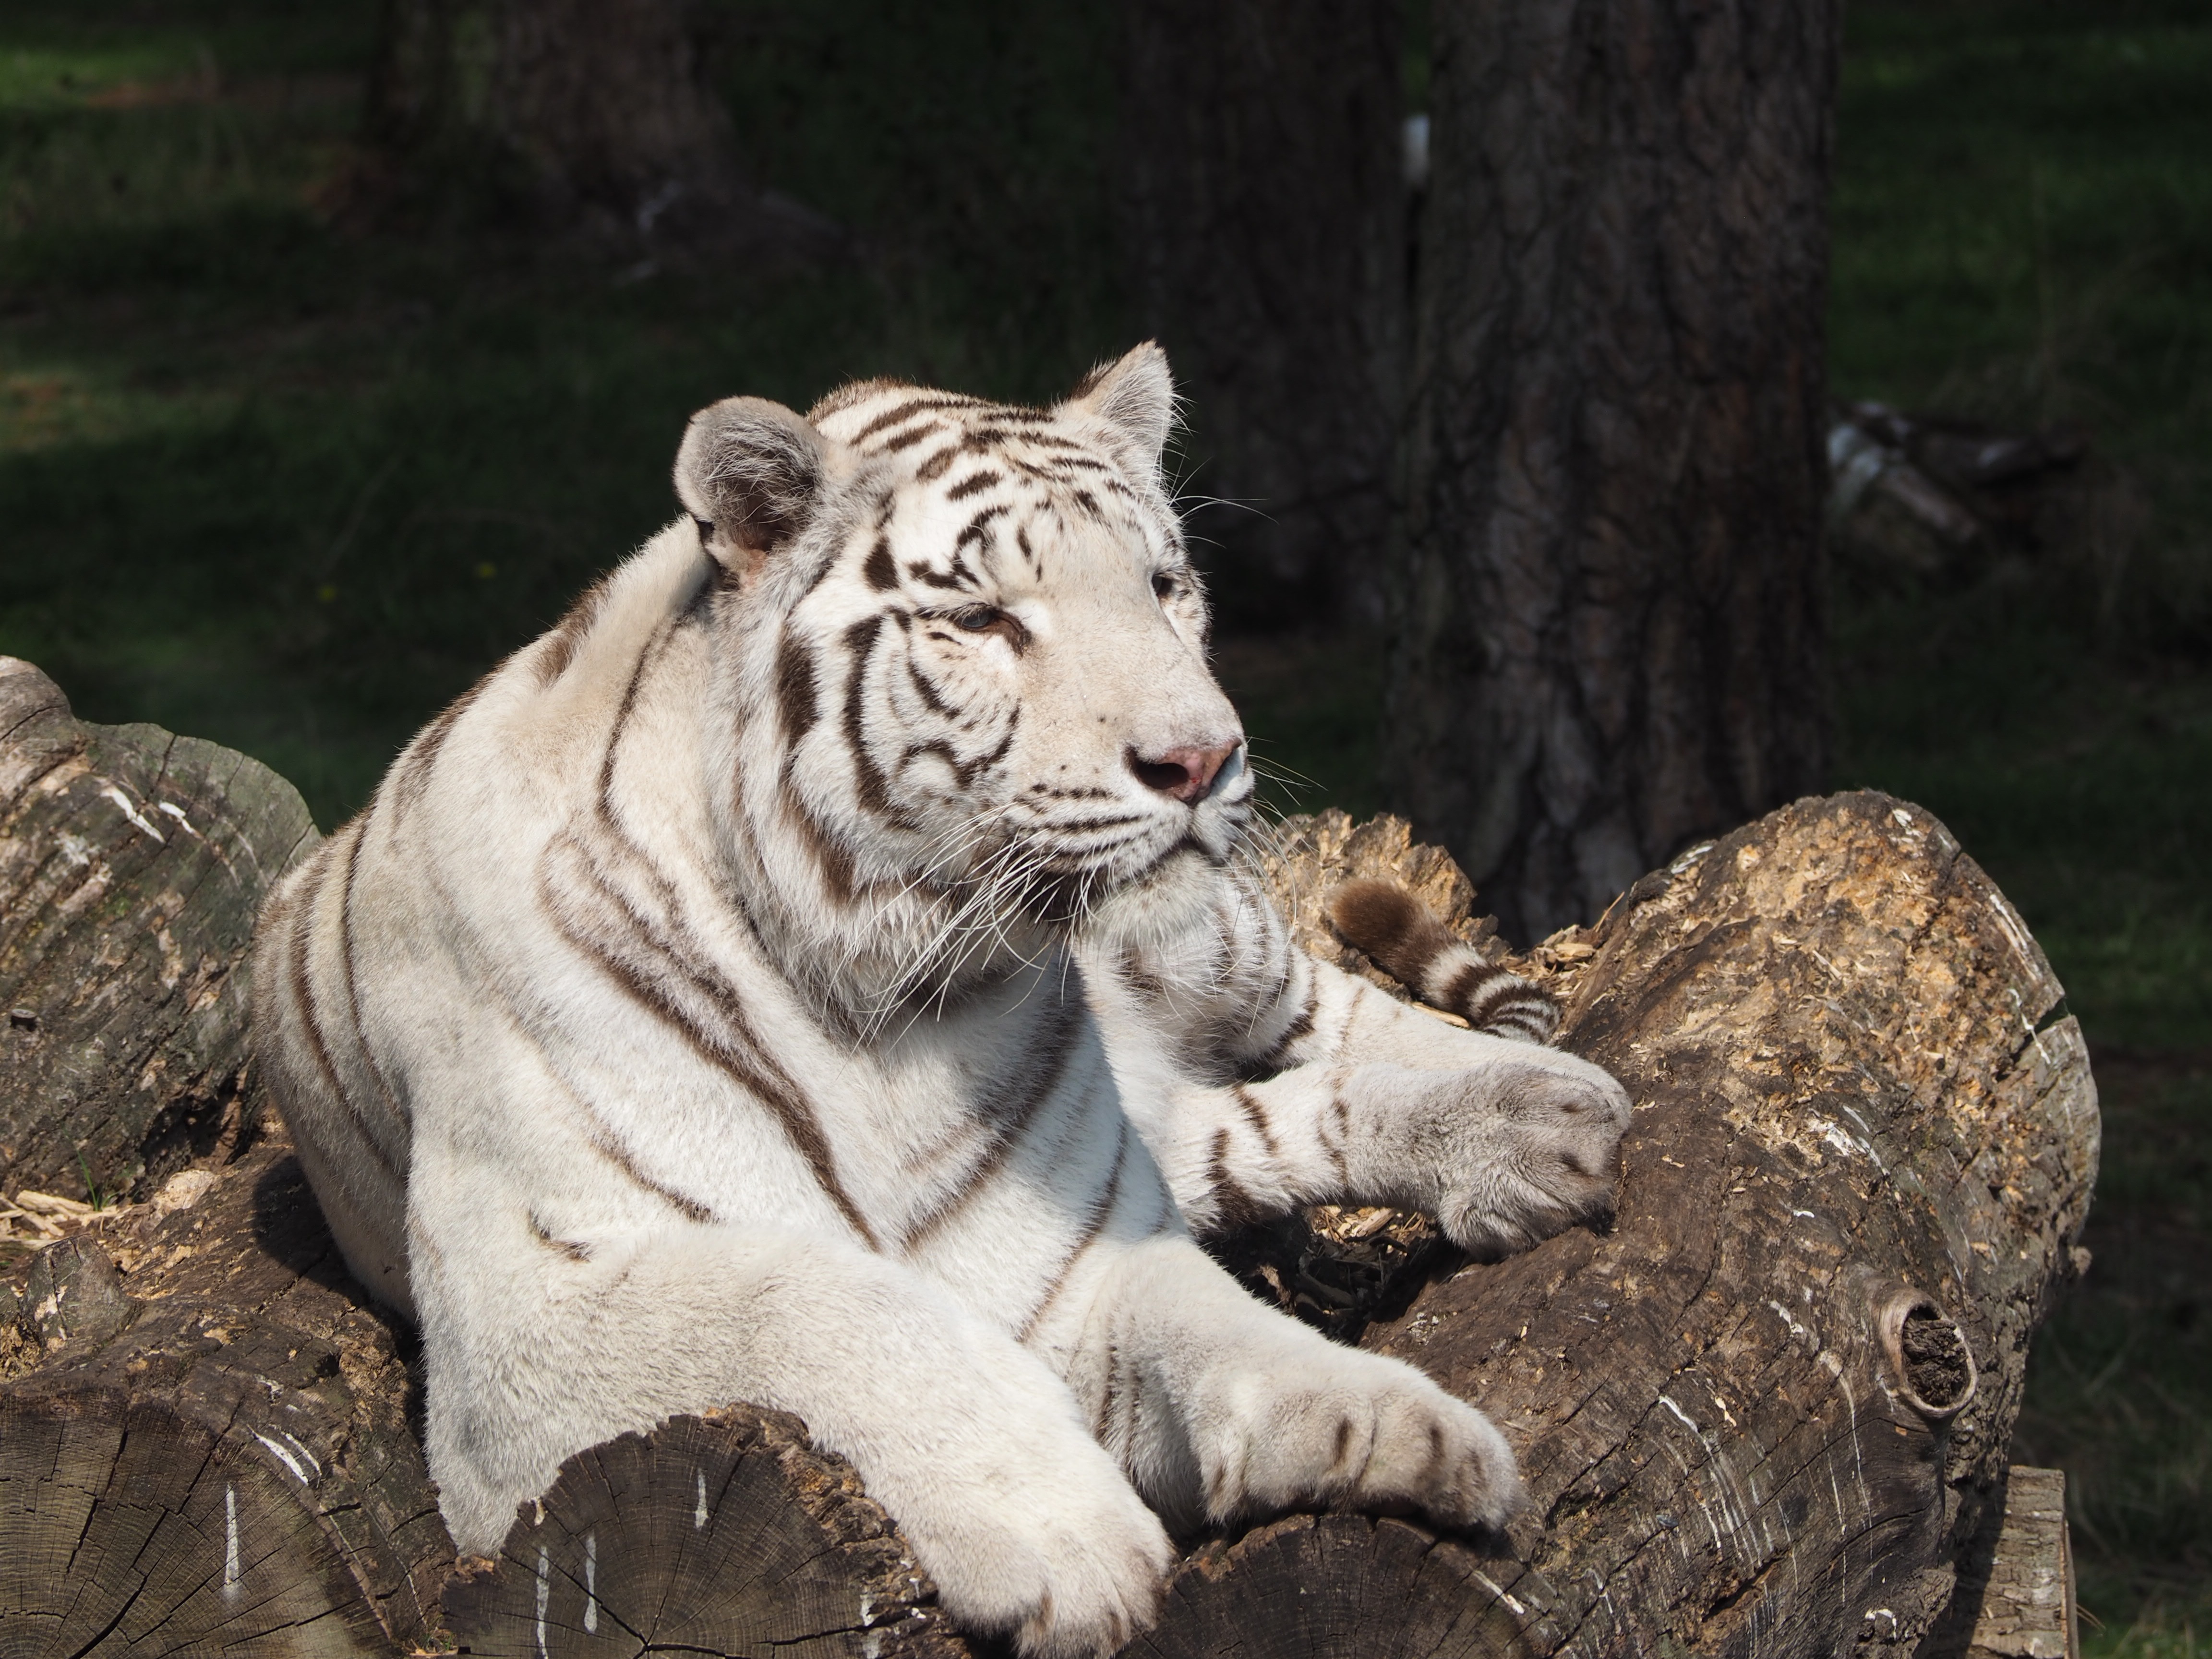
white, recreation, wildlife, zoo, cat, mammal, cozy, fauna, lion, big cat, tiger, germany, white tiger, big cats, cat like mammal, serengeti park